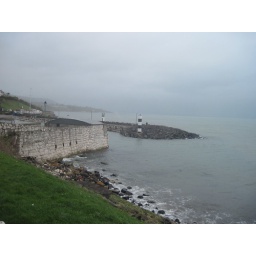
Tuesday, April 5 in Northern Ireland. County Antrim, Bushmill's Distillery, the Giant's Causeway and the coast of Northern Ireland by bus